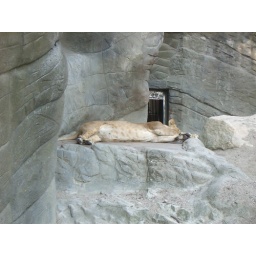
Lion sleepy! A week later a little girl fell in the water between people and animals. Nothing happened.